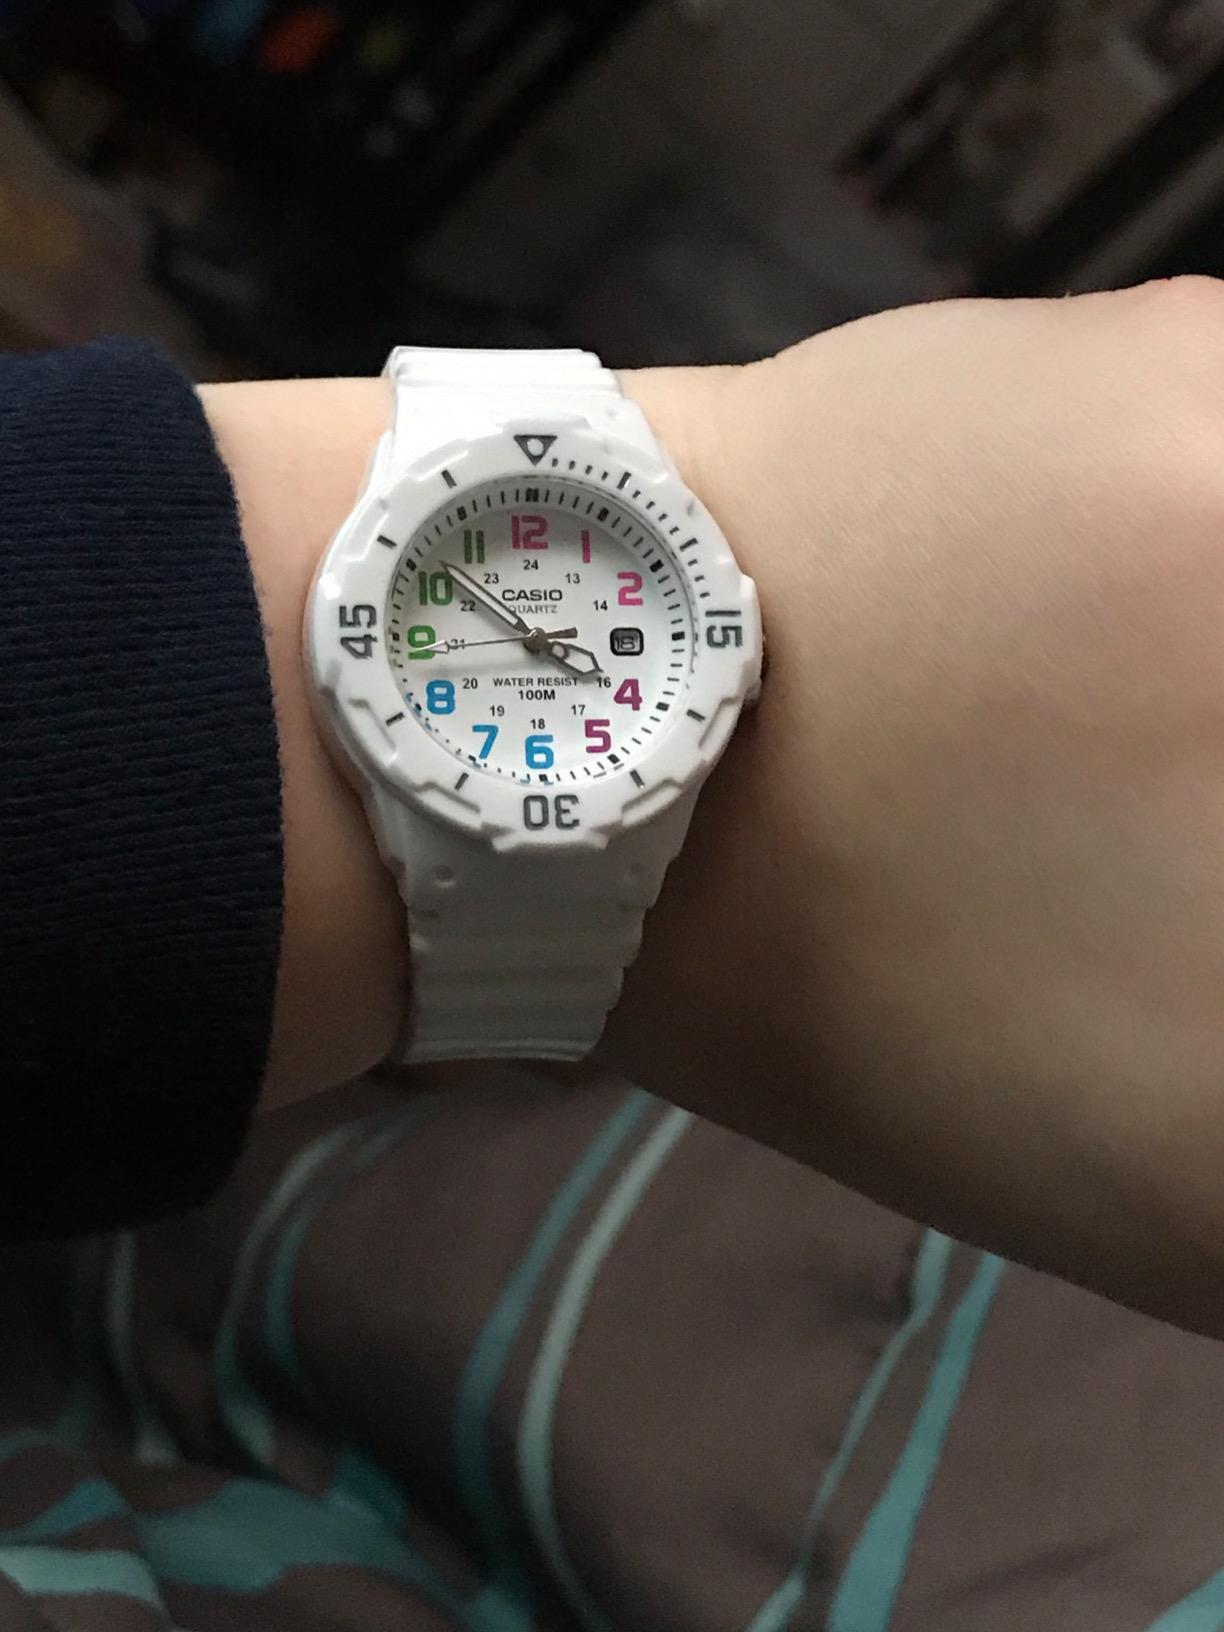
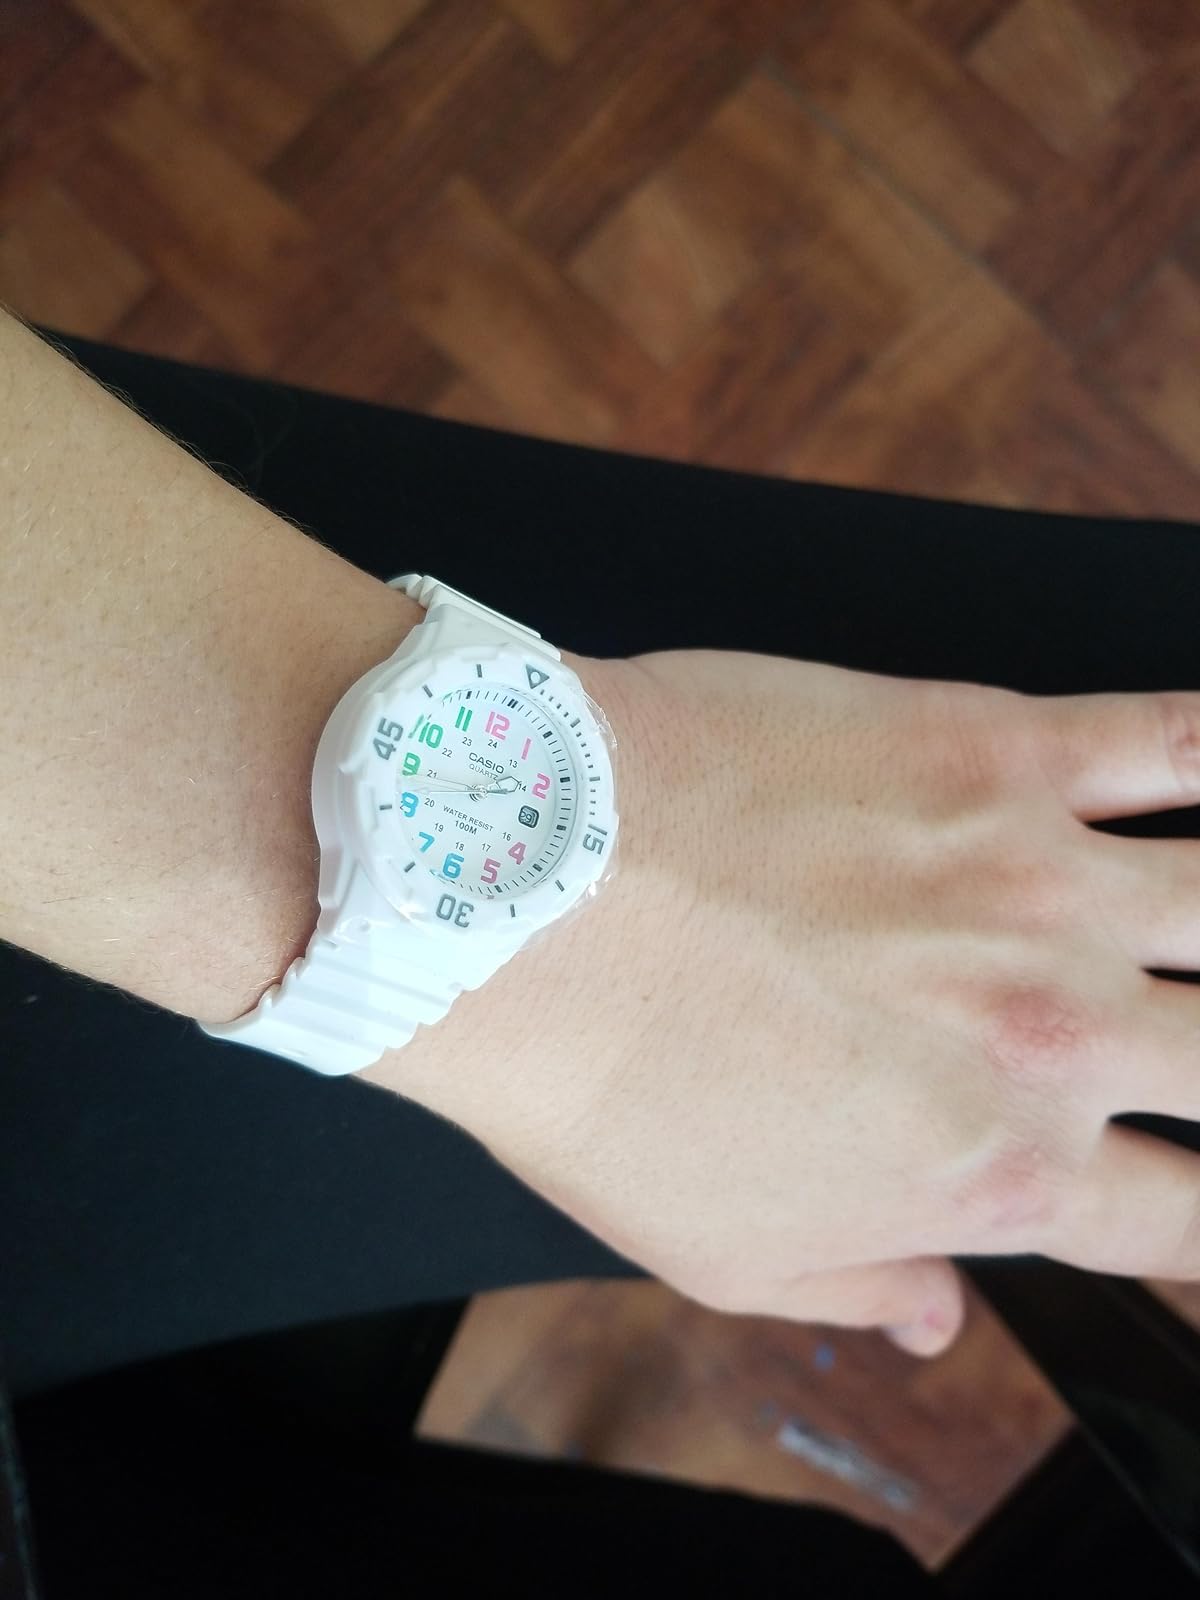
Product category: accessories_watch
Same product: yes